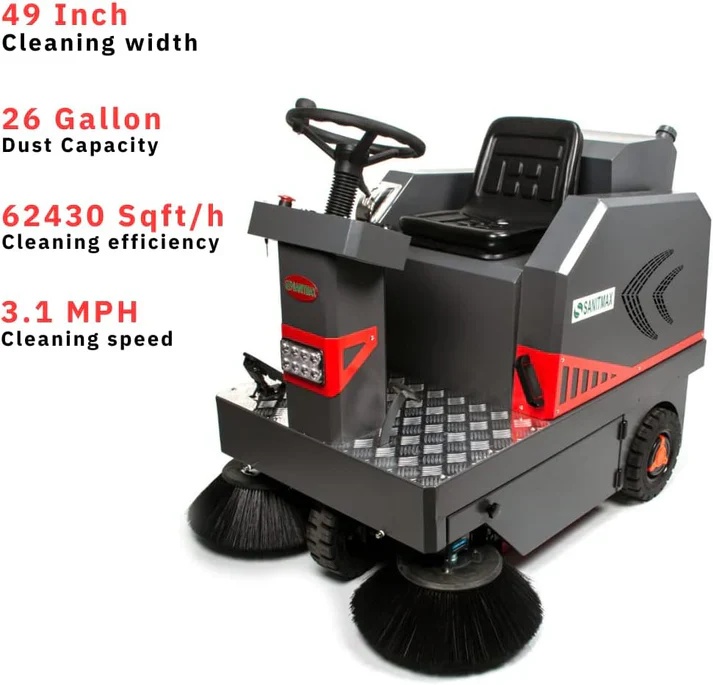
SANITMAX SM1250+ 49" Ride-on Industrial Floor Sweeper, 69000 Sqft/h, 3.5 hr Fast Charging Lithium Battery
Introducing the revolutionary SANITMAX SM1250+ 49" Ride-On Floor Sweeper, designed to transform your cleaning experience! Powered by cordless lithium batteries, fully charged, it only takes 3.5 hours. Say goodbye to long waiting times and tangled cords. CLEANING EFFICIENCY: 69,000 sqft / HOUR Dustbin Capacity: 26 Gallon POWER SOURCE: LITHIUM BATTERIES Check out the SM1250+ 49" Ride-On Industrial Floor Sweeper if you're looking for a powerful and efficient way to clean large areas quickly. This machine uses a lithium battery-powered sweeper that charges up in just 3.5 hours, so you can get back to cleaning without long waits. It can clean up to 69,000 square feet per hour and has a large 26-gallon bin that lets you collect a lot of dirt and debris before emptying it. This is great for big spaces like warehouses or store floors where you need to clean a lot without stopping. The sweeper is easy to operate, making it a good choice even if you're not used to using large cleaning machines. Plus, its ride-on design means less strain on you and faster cleaning. Water Spray Function: It helps to suppress dust, preventing it from becoming airborne. This is particularly useful in areas with heavy dust accumulation, improving air quality and reducing respiratory risks for workers. If you need a reliable cleaner for large spaces, click buy to find out more or to purchase the SANITMAX SM1250+. It’s a straightforward, effective tool for keeping big areas clean. Specifications Cleaning Efficiency Cleaning Efficiency: 69000 sqft /h Cleaning Width: 49 Inch: Cleaning Speed : Up to 3.1 mph Solution Tank: 12.68 gallon Dustbin Capacity: 26 Gallon Power Source Power Source: Battery Type: Lithium Battery Charging time: 3.5-hour Continuous Run Time: 2.5 Hours Weight & Dimension Machine Weight: 671 lbs Package Weight: 791 lbs Dimensions of the Machine (L*W*H): 57*40*51.5 inches User Manual SM1250+ Ride-on Industrial Floor Sweeper USER MANUAL 178.1 kB
Brand: SANITMAX
Category: Home & Garden > Household Appliances > Floor & Steam Cleaners > Floor Scrubbers > Ride-On Floor Scrubbers